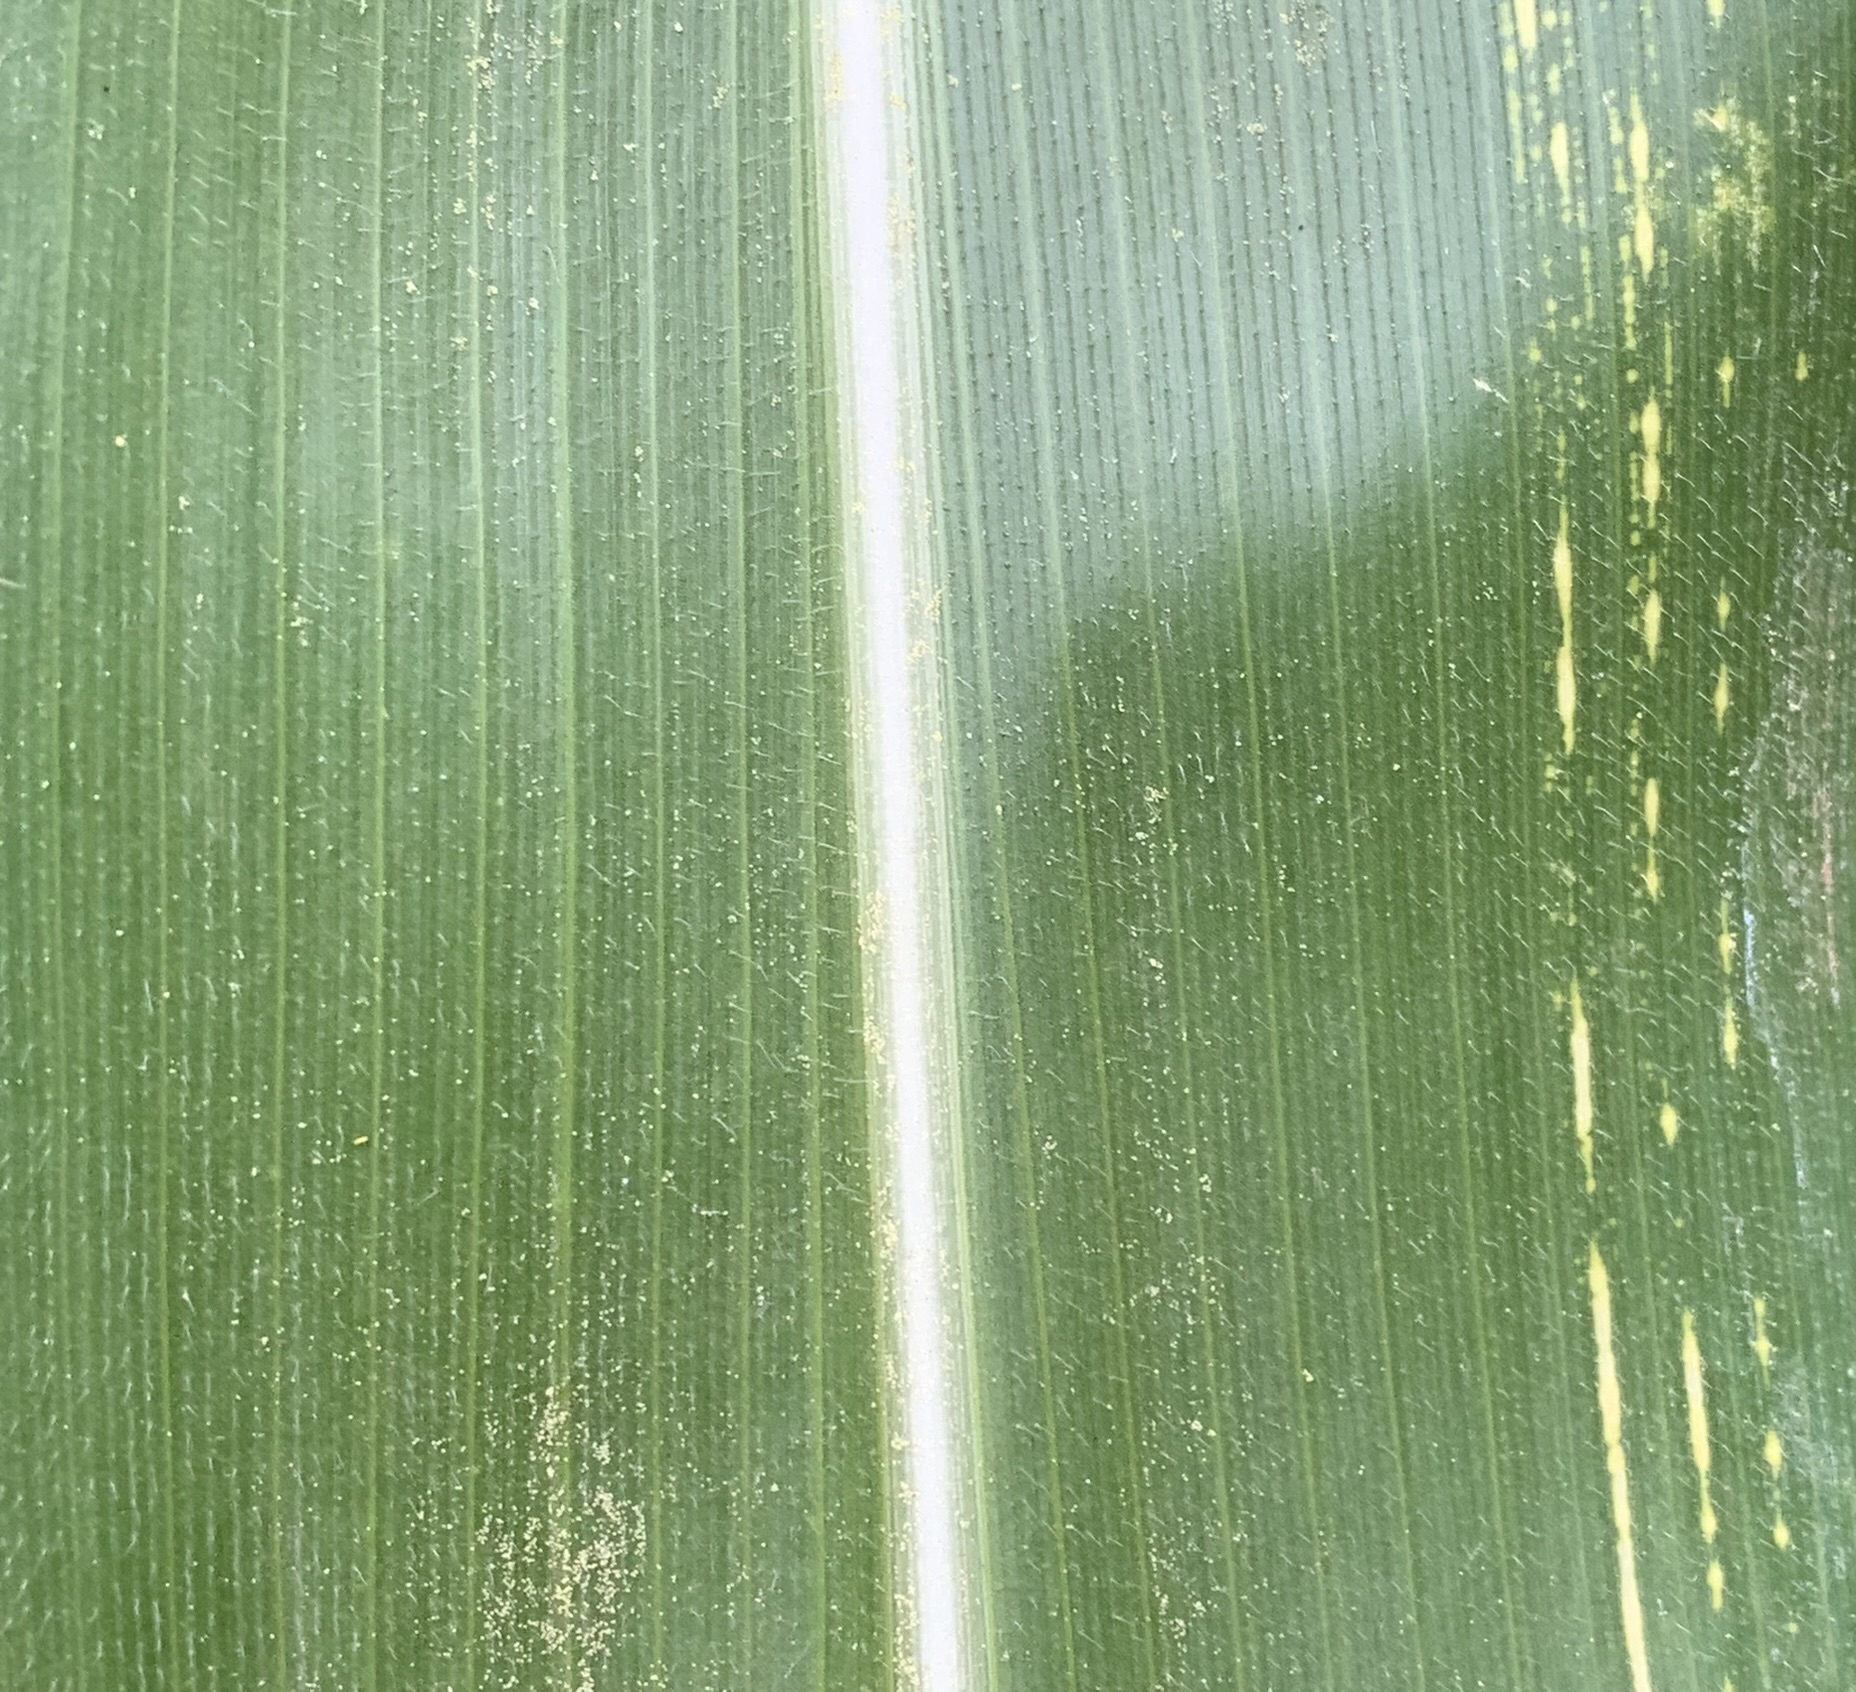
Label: MSV